The 1975

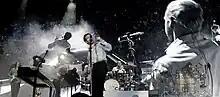
The band performing in Germany in 2023

The band's work has been described broadly as pop-rock, art pop, alt-pop, synth-pop, new wave, and indie rock. "NPR" noted that Healy "has long treated writing songs for the 1975 as his diary". Per "The Guardian", his lyrics distinguish the 1975's music from other artists'. He and Daniel are the principal songwriters of the band with Daniel describing himself as the "primary producer" and Healy as the "primary songwriter". He has described their relationship as "symbiotic": "We've got a shared musical vocabulary. Even if we're both working remotely, we're both working together."